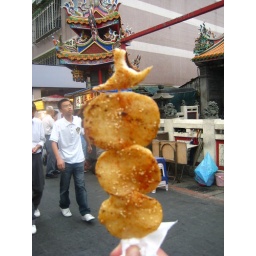
Tempura fish, but the fish was ground into a paste, then tempura fried in a sweet breading. MMMMMM!